Fontainhas (quarter)

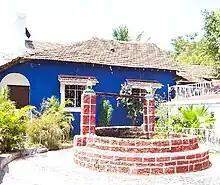
A heritage house in Fontainhas with a wishing well

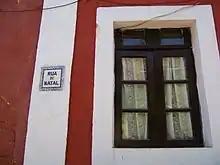
A typical house window in the "bairro das fontainhas." Also seen in the picture is the street name displayed on an "Azulejo" (Portuguese ceramic tiling work).

The old houses built in the 18th and 19th centuries in the Portuguese architectural style remain in their original colourful elegance with roofs made of red tiles and houses painted in pale yellow, green or blue colours. The Fundacão Orienté, a Portuguese public organization involved in the task of restoration of heritage buildings in Goa is also located in this quarter of Panjim. Fonte Phoenix, a well from a natural spring at one of the quarter's houses, has been refurbished. Many art galleries, which also house exotic cafes, are located here.